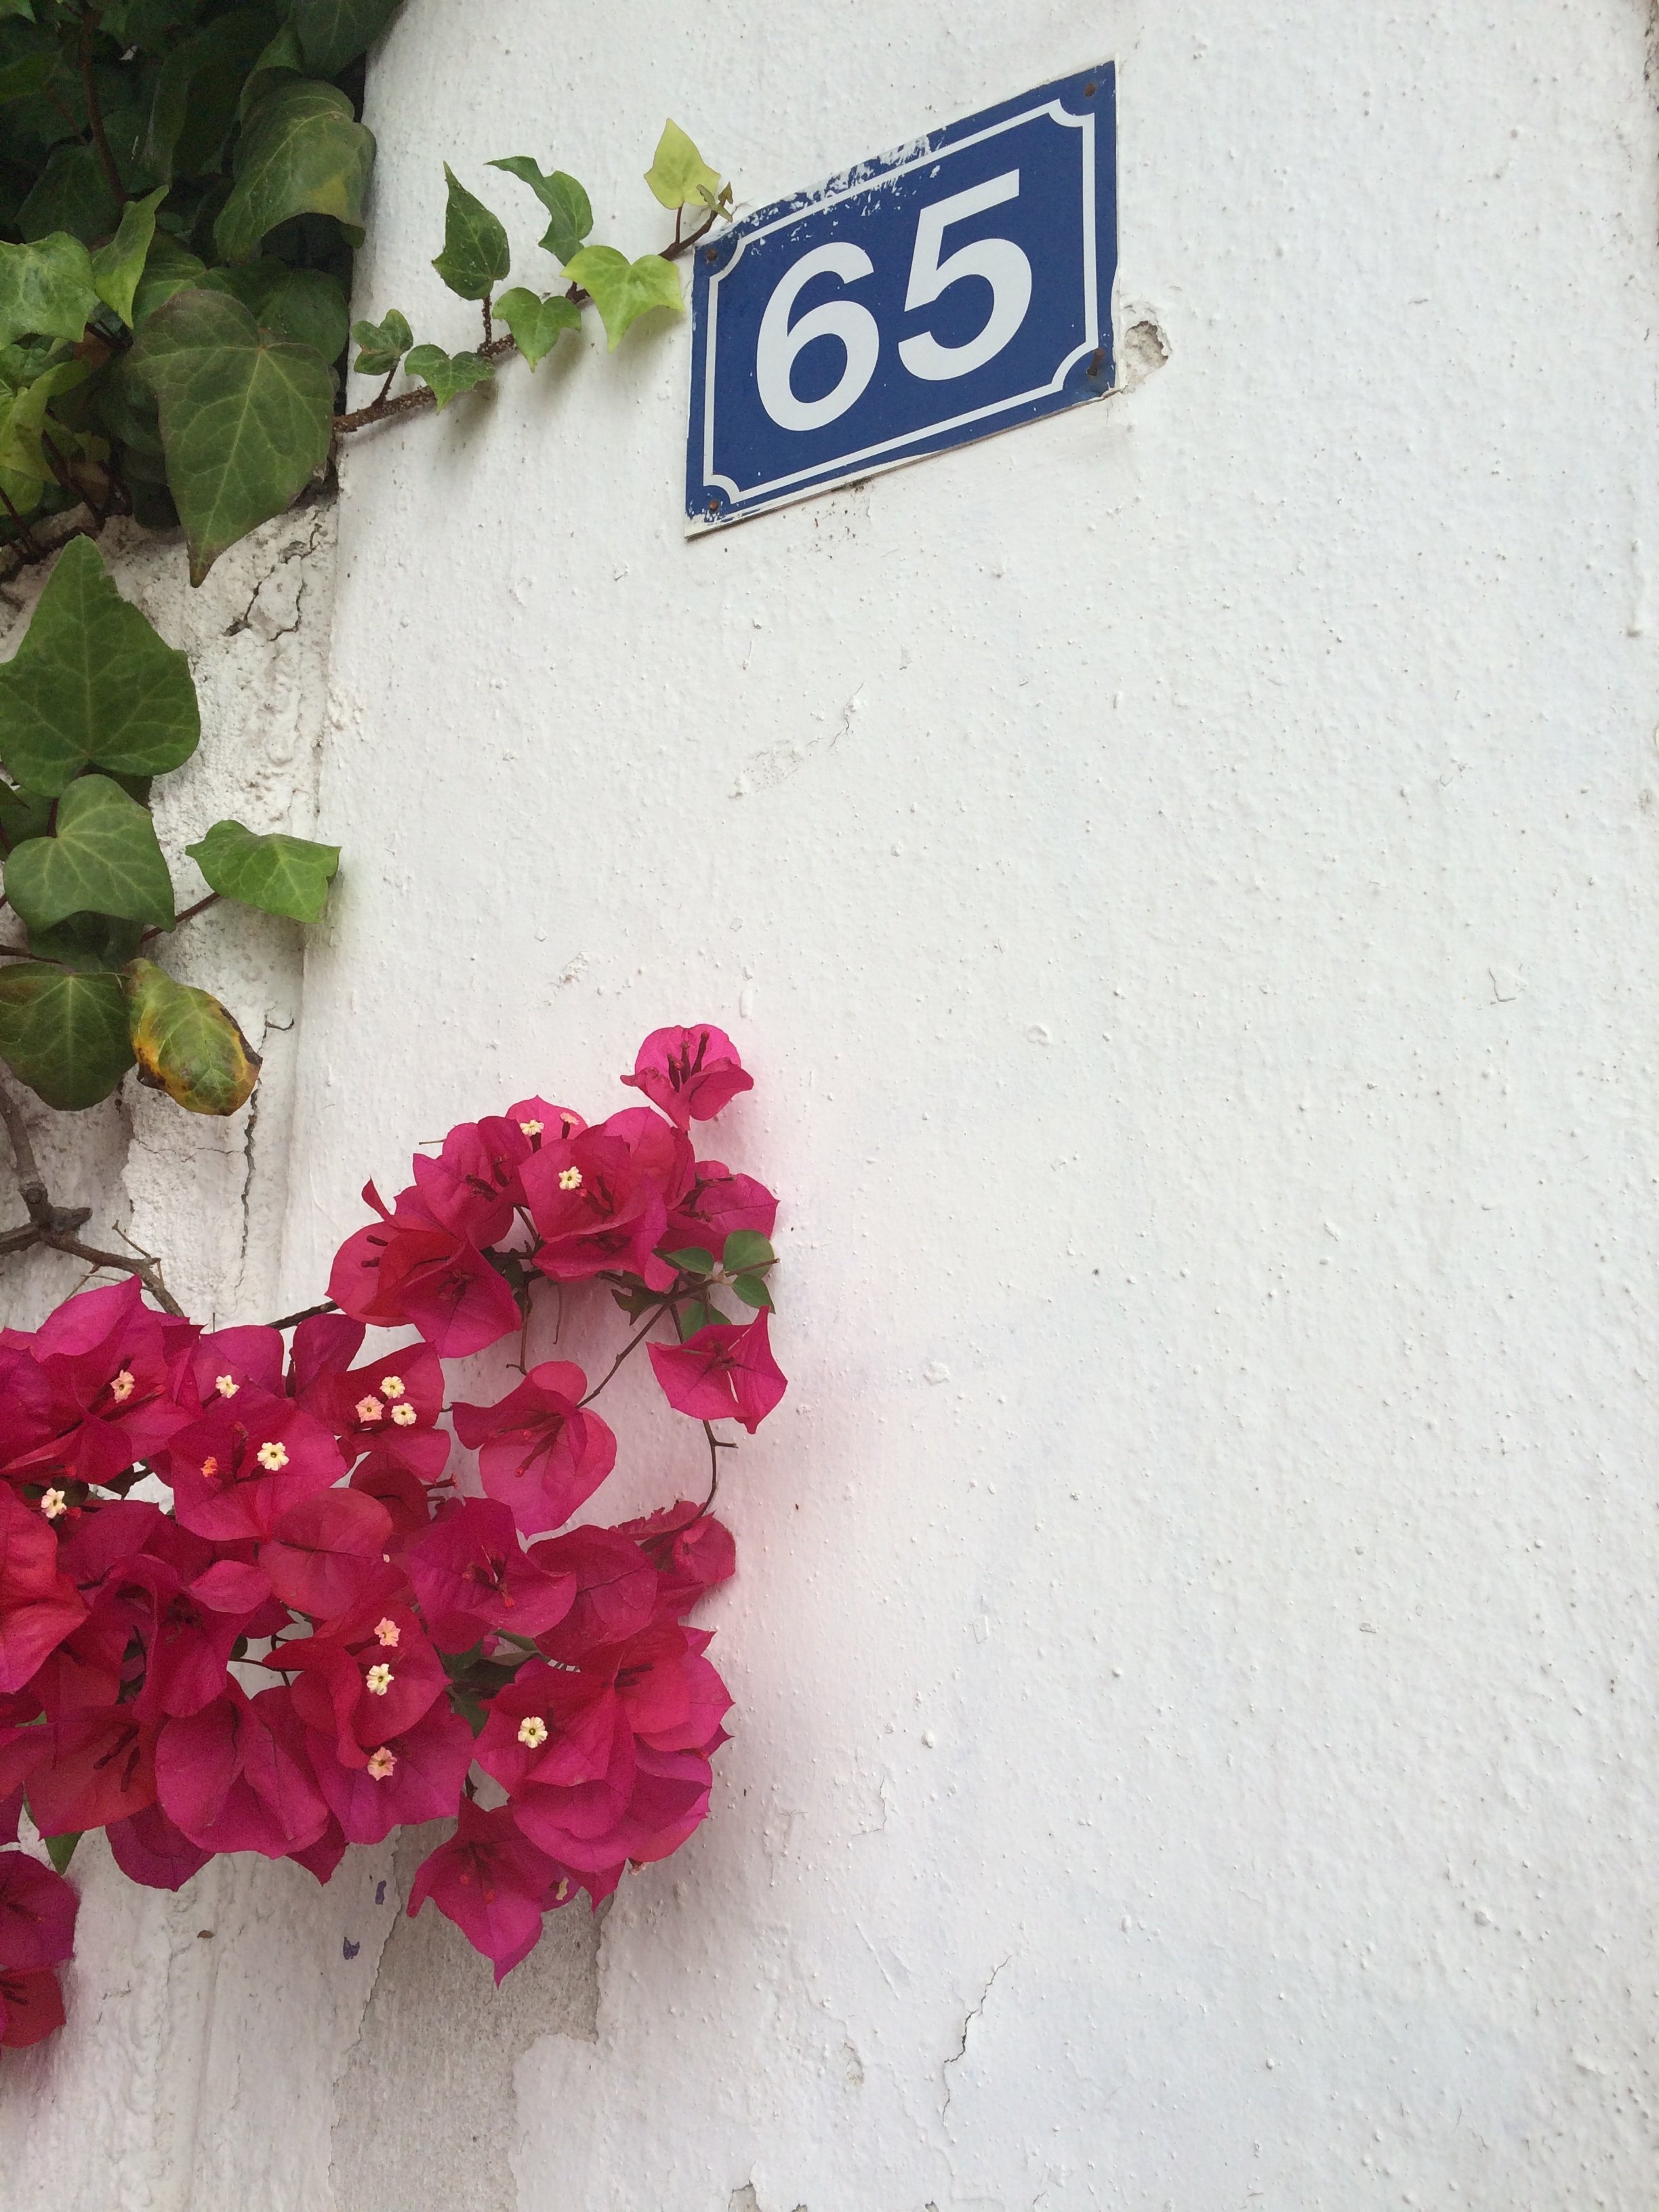
plant, white, flower, petal, red, color, pink